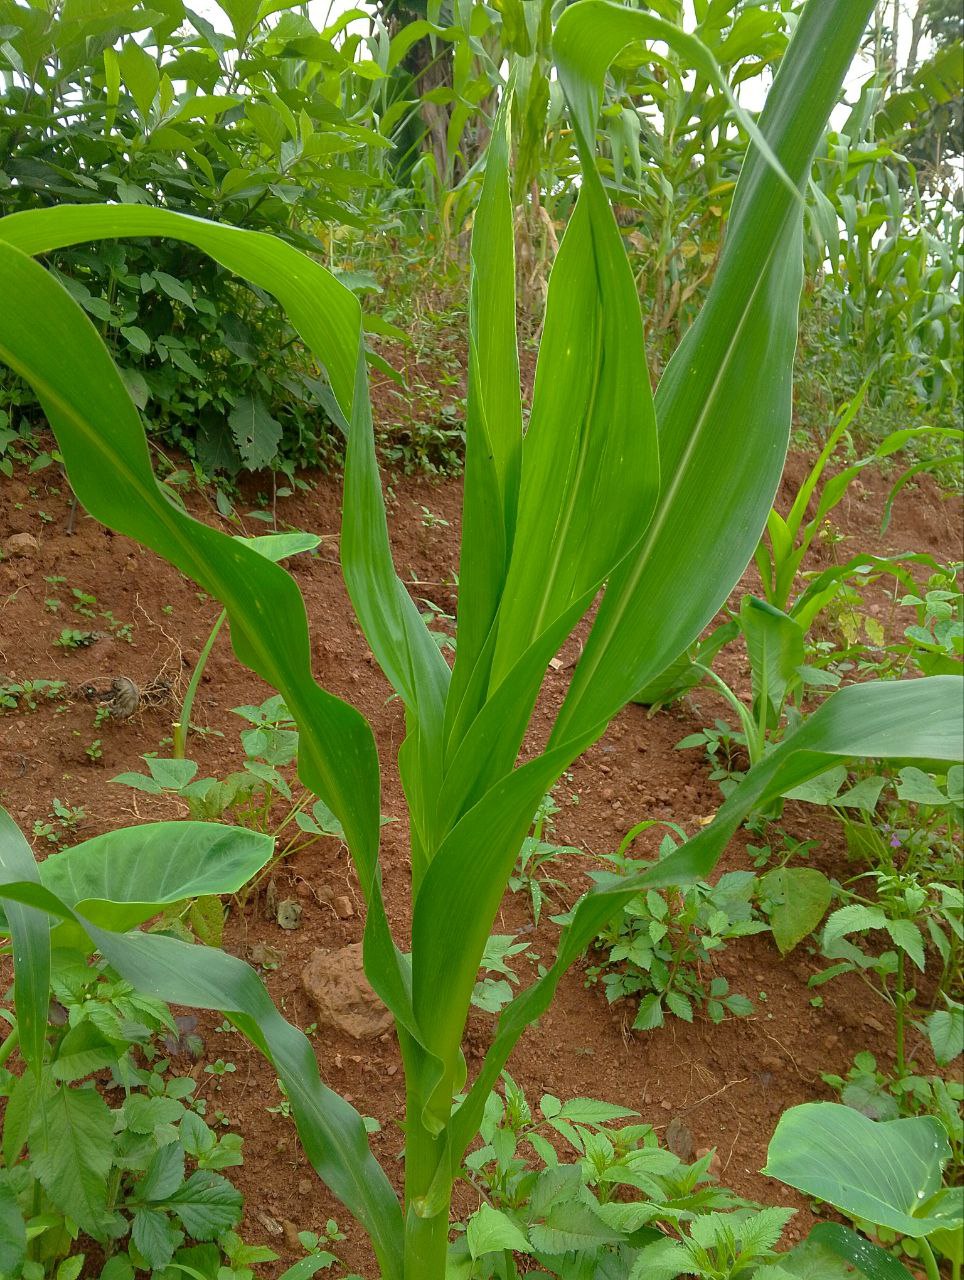
Label: healthy